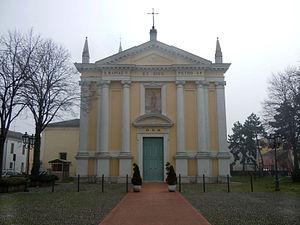
Volongo est une commune italienne de la province de Crémone dans la région Lombardie en Italie.